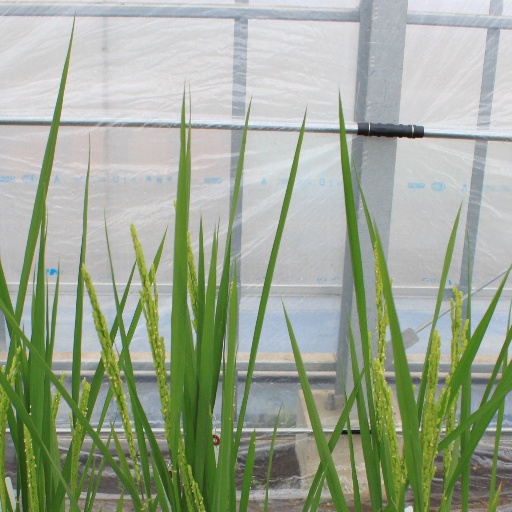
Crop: rice